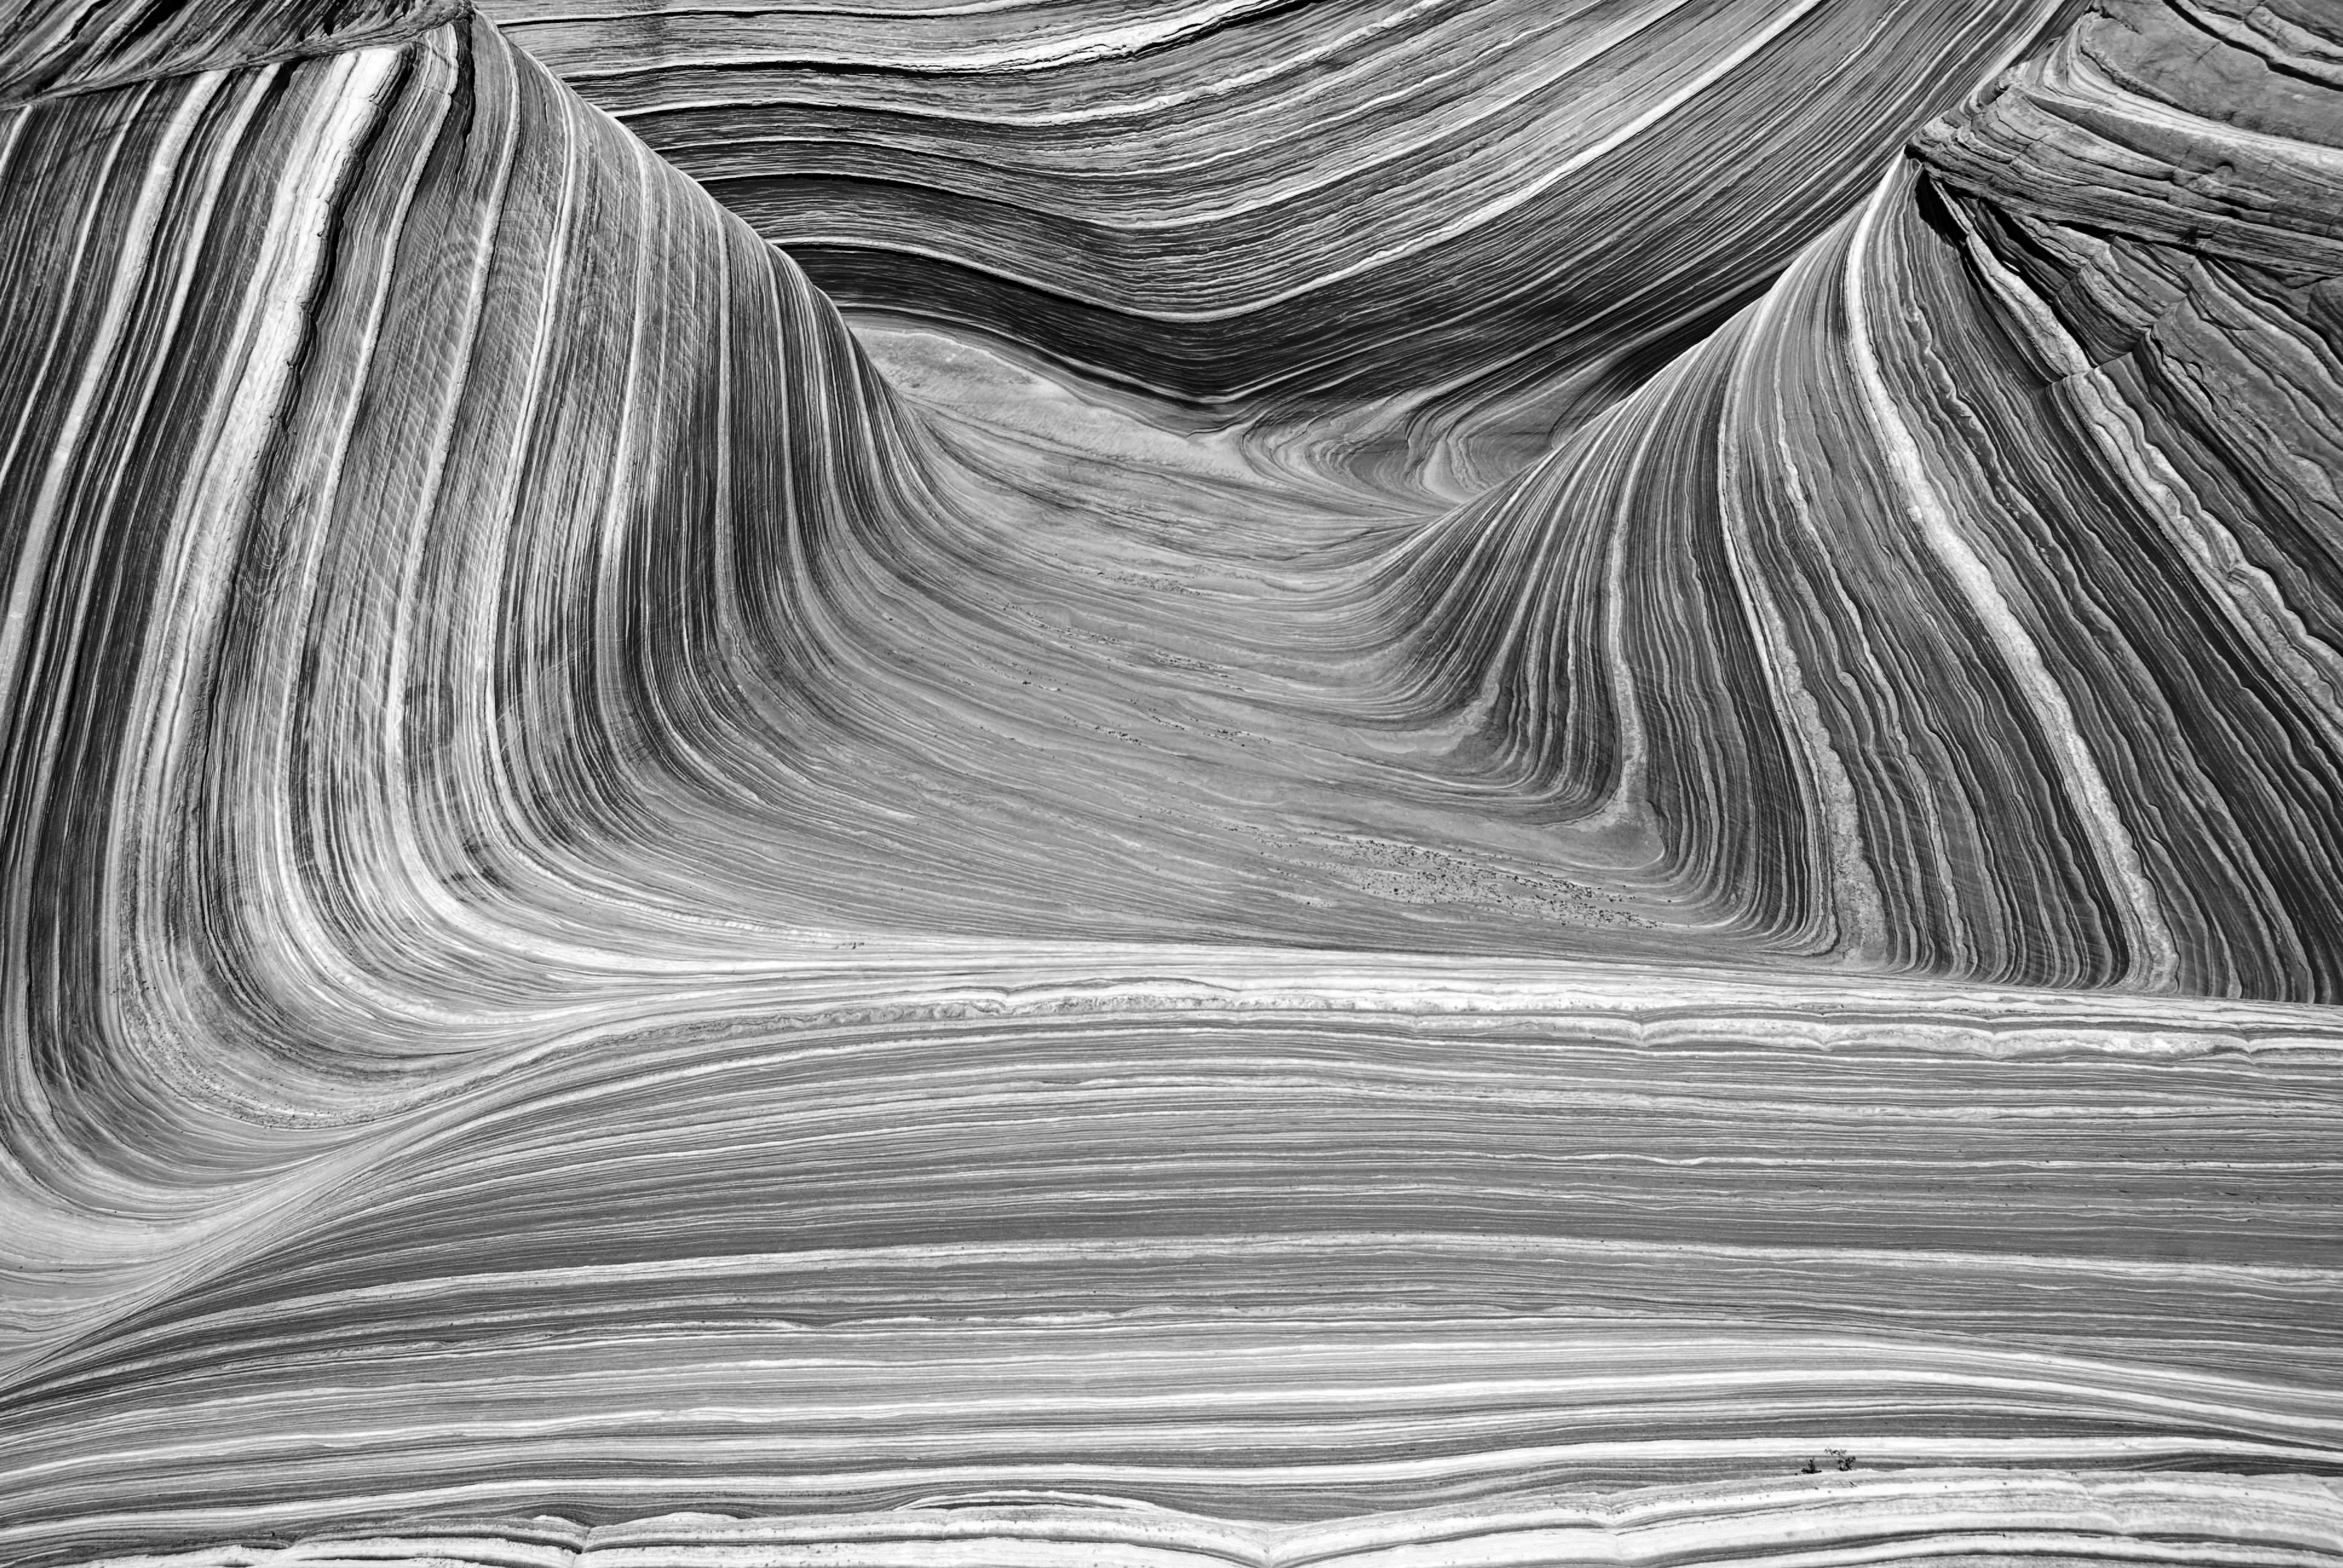
wing, black and white, wood, white, photography, texture, leaf, wave, floor, line, black, monochrome, close up, sketch, drawing, symmetry, monochrome photography